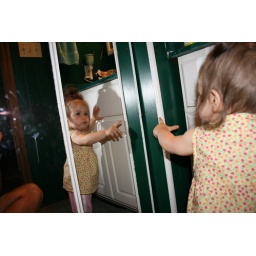
Chloe hasn't figured out who the cute girl in the mirror is yet.